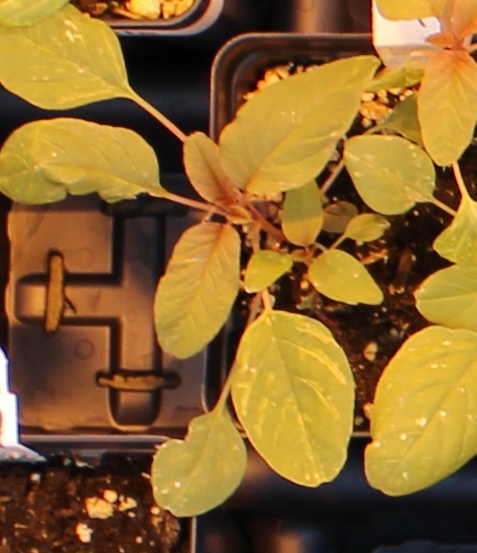
Label: Palmer Amaranth